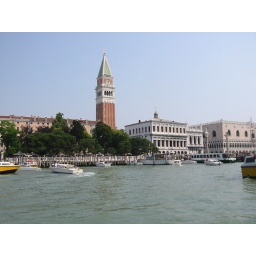
approach St Mark's Square by water bus